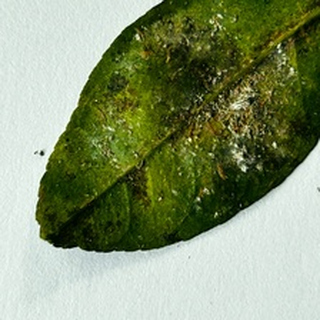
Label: lemon_bacterial_blight